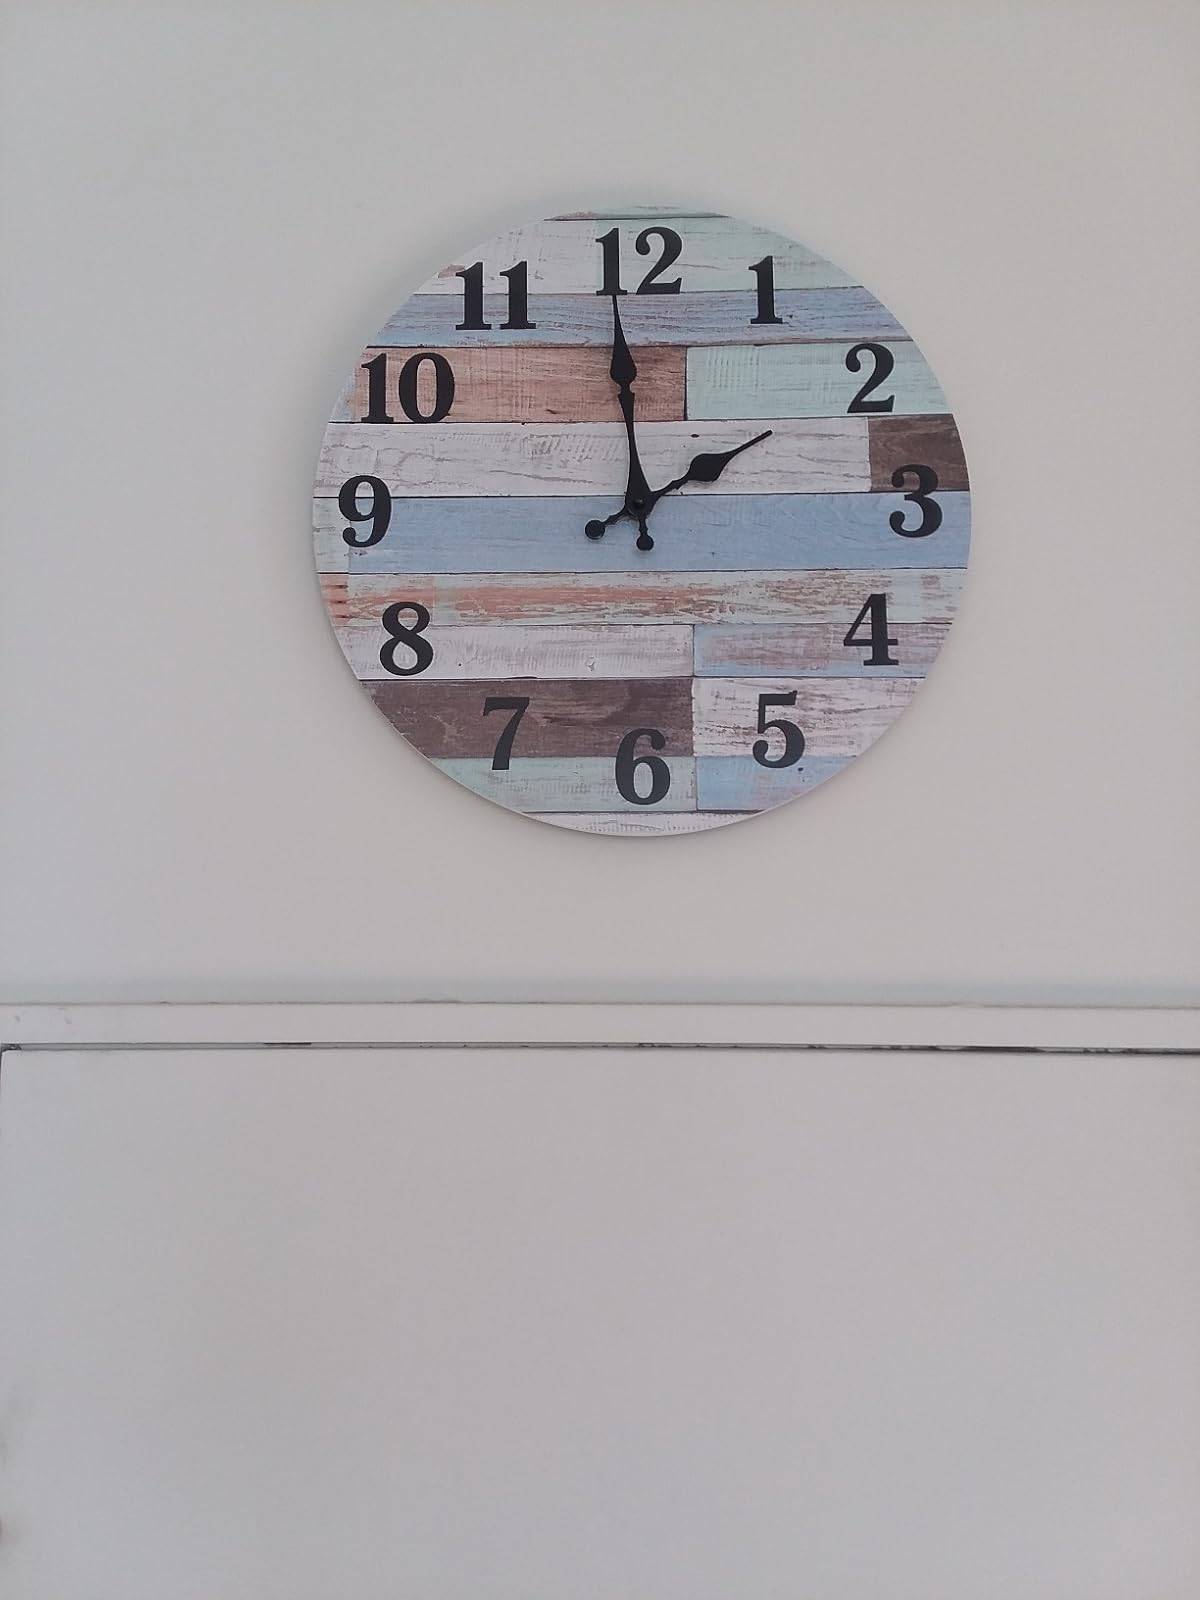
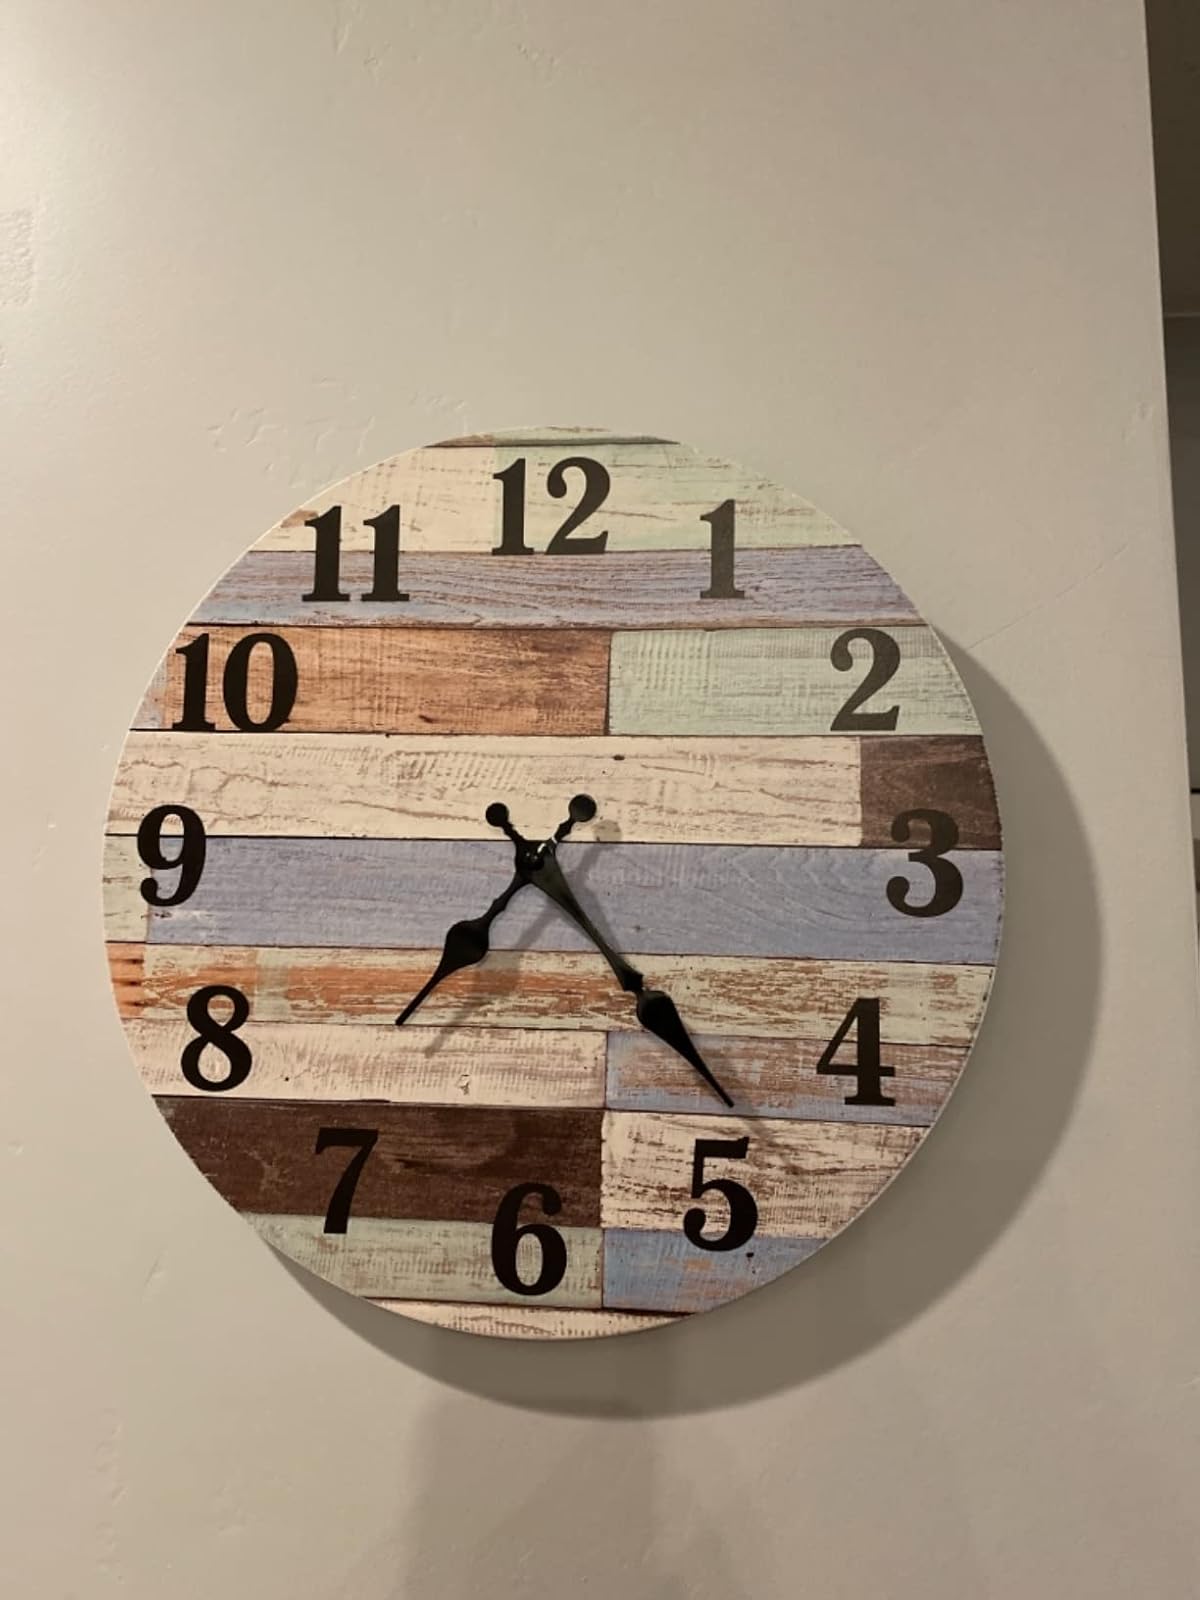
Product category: clock
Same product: yes